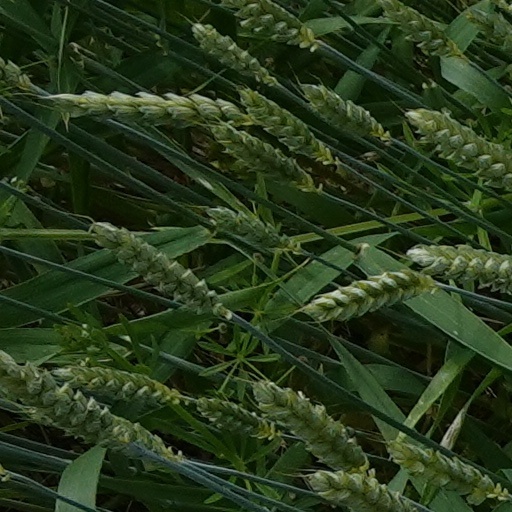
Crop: wheat